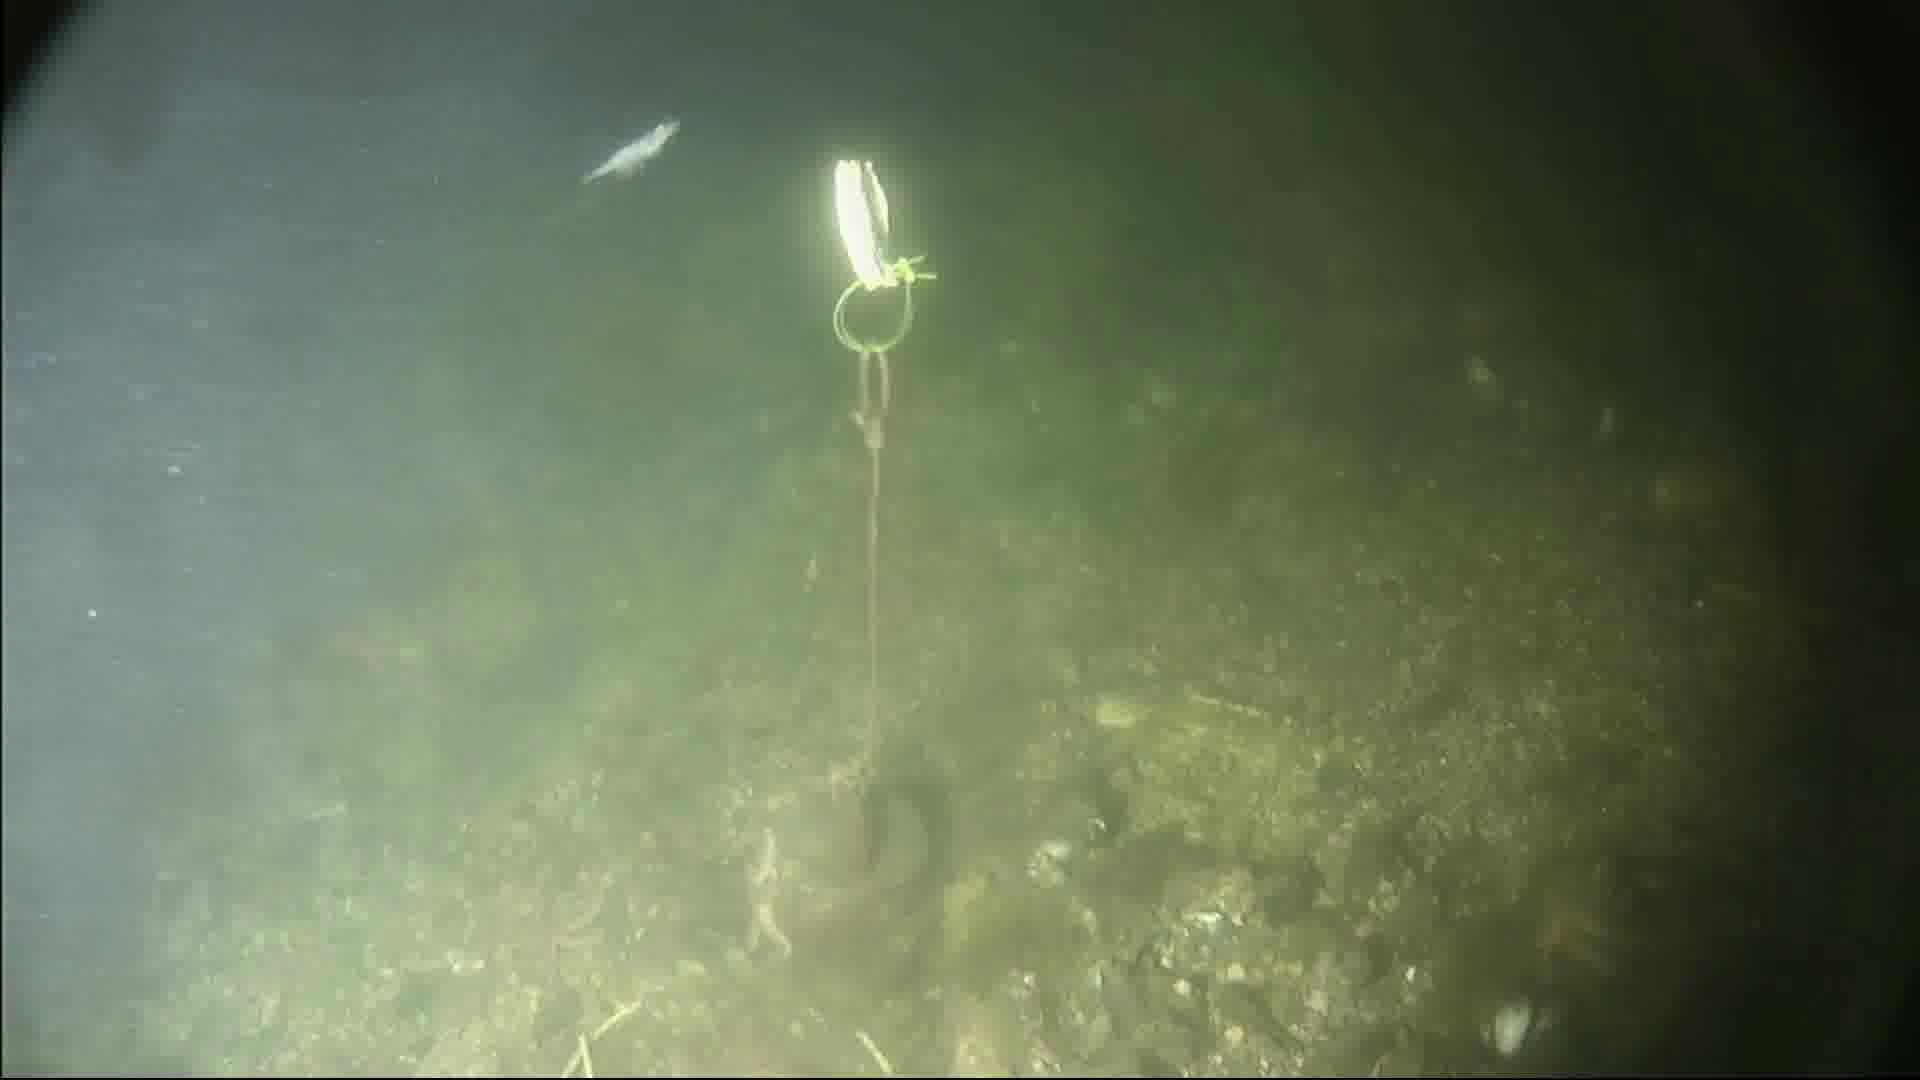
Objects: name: shrimp
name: starfish